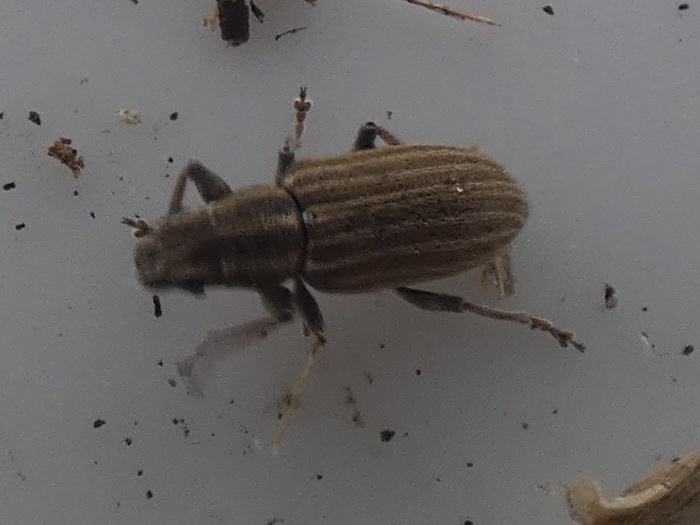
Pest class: pea_leaf_weevil